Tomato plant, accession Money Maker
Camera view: vertical (180 deg); turntable rotation: 30 degrees
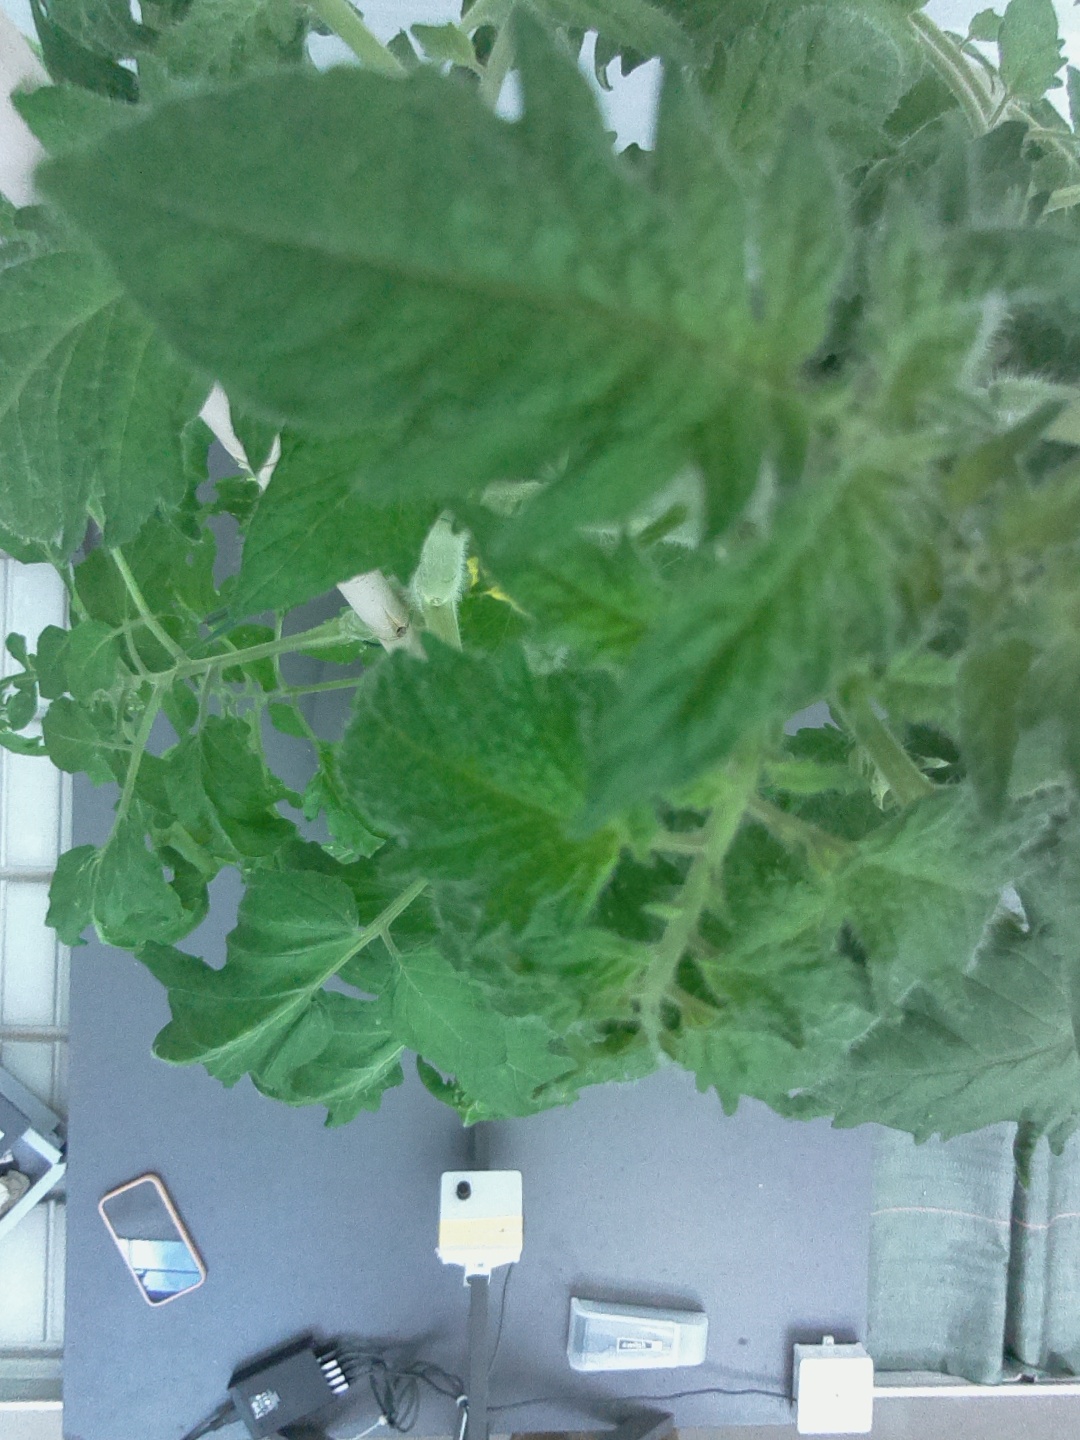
BBCH growth stage 65: Full flowering, 50%-60% of flowers open, first petals falling